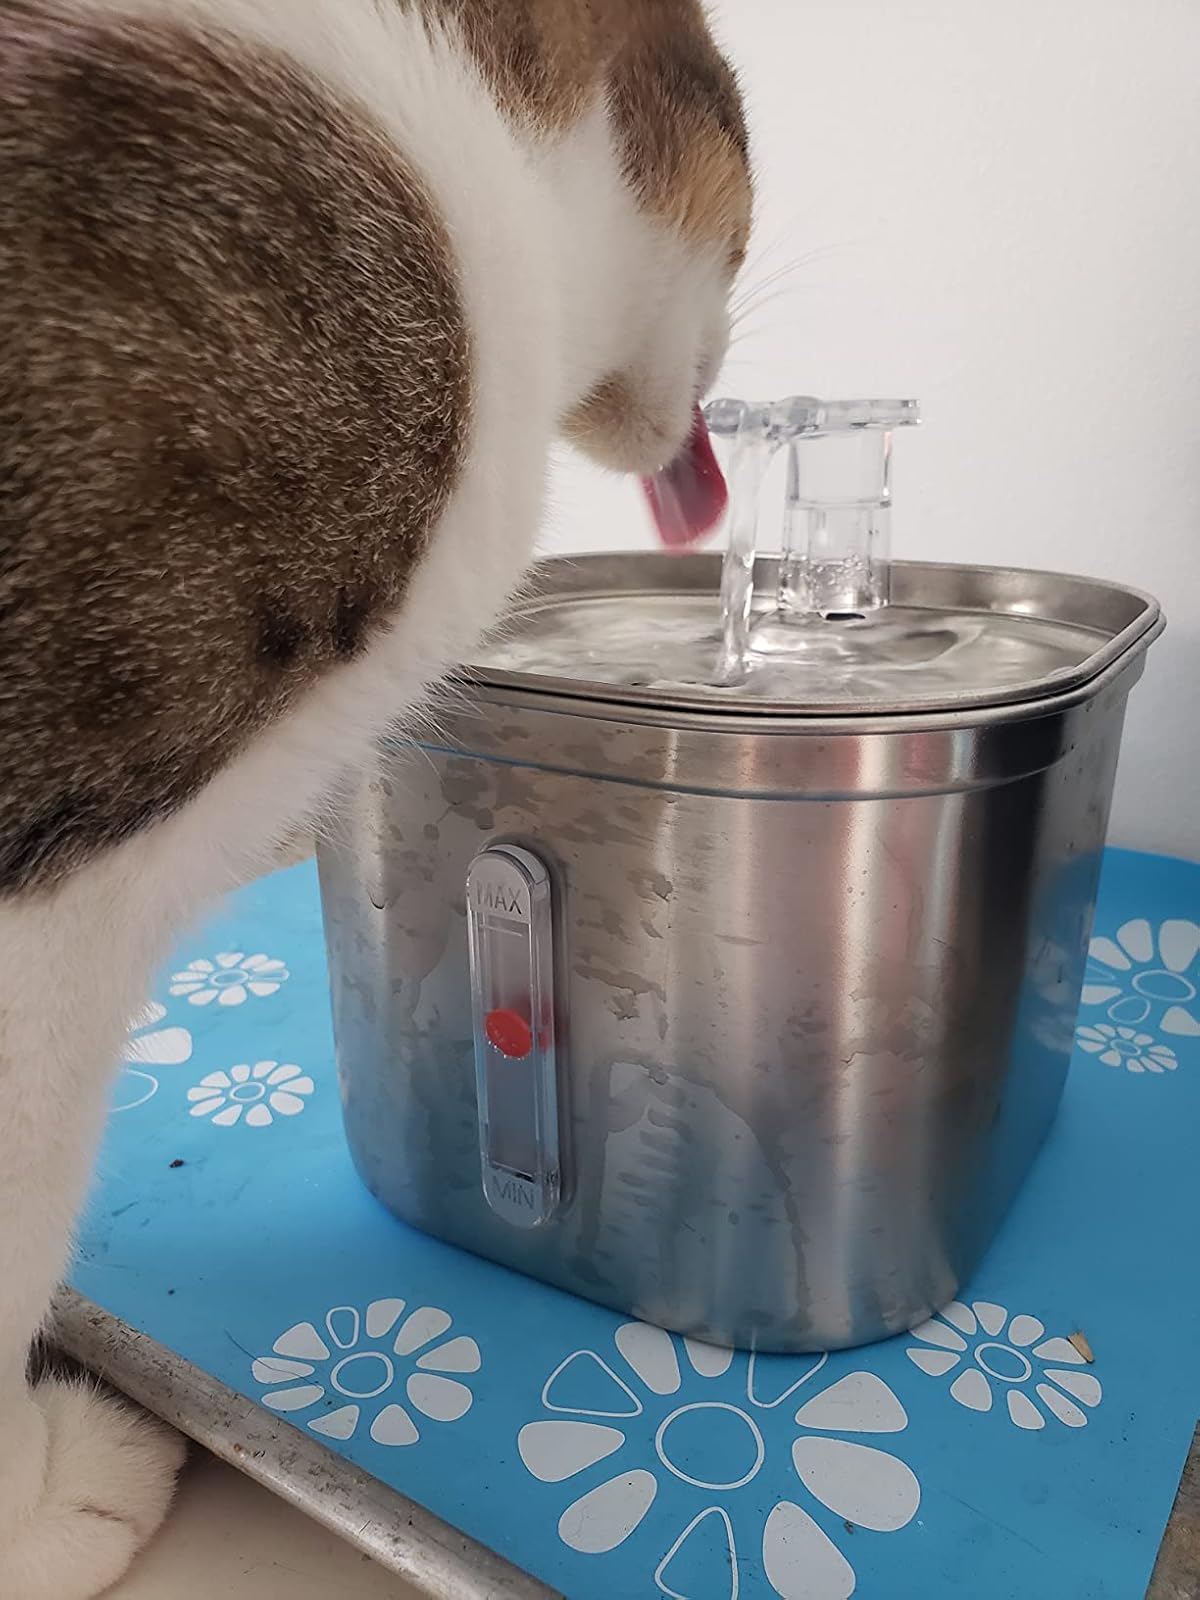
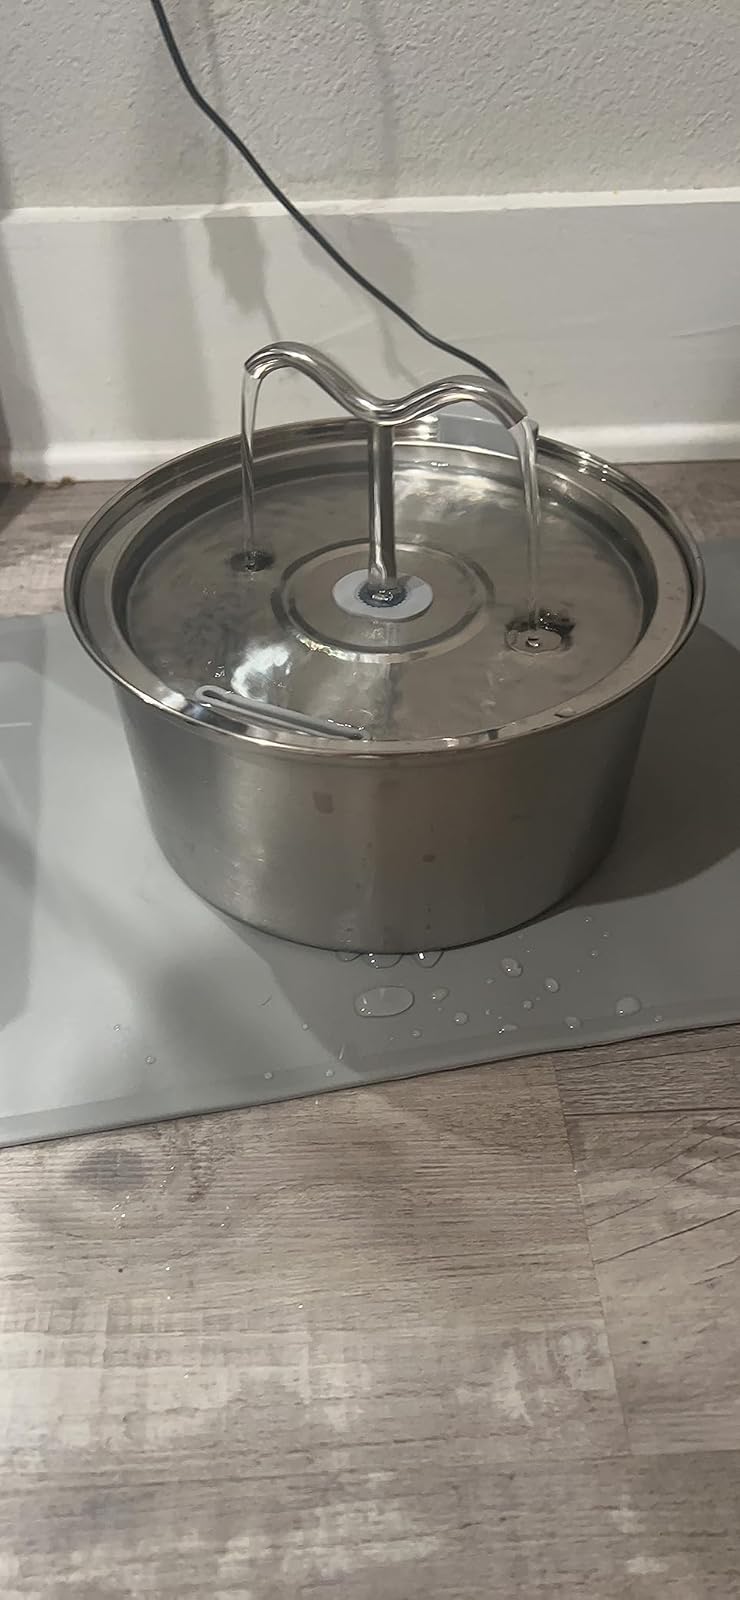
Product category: items_bowl
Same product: no